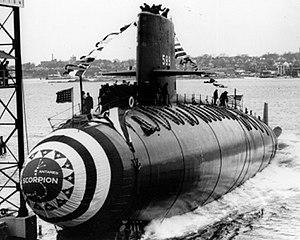
La classe Skipjack est une classe de sous-marins nucléaires d'attaque de la marine des États-Unis. Elle est la première classe de sous-marins nucléaires américains équipés d'une coque en forme de « goutte d'eau » et d'un réacteur S5W. Les sous-marins de la classe Skipjack ont été les plus rapides sous-marins nucléaires américains jusqu'à l'introduction de la classe Los Angeles.
L'USS Scorpion (SSN-589) est un sous-marin nucléaire d'attaque américain de la classe Skipjack et le sixième bâtiment de l'US Navy à porter ce nom. Le Scorpion est perdu en mer le 22 mai 1968, avec 99 marins à son bord, dans des circonstances toujours floues. L'USS Scorpion est l'un des deux sous-marins nucléaires que l'US Navy ait perdus, le second étant l'USS Thresher. Il est l'un des quatre sous-marins à avoir mystérieusement disparu en 1968 ; les autres étant le sous-marin israélien INS Dakar, le sous-marin français Minerve et le sous-marin soviétique K-129.